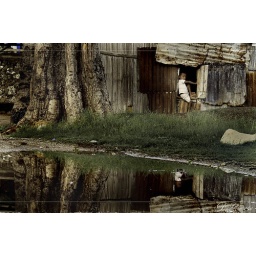
sitting in the window... the poor boy alone in his house...